Buffy Sainte-Marie

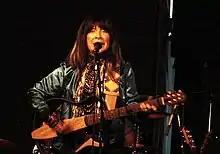
Sainte-Marie performing at The Iron Horse in Northampton, Massachusetts, June 2013

In 1986, British pop band Red Box covered her song "Qu'Appele Valley, Saskatchewan" (shortened to just "Saskatchewan") on their debut album "The Circle & the Square". The song appears on Sainte-Marie's 1976 album "Sweet America". Sainte-Marie voiced a Cheyenne character, Kate Bighead, in the 1991 made-for-TV movie "Son of the Morning Star", telling the Indian side of the Battle of the Little Bighorn where the Sioux chief, Sitting Bull, defeated Lieutenant Colonel George Custer. In 1992, after a sixteen-year recording hiatus, Sainte-Marie released the album "Coincidence and Likely Stories". Recorded in 1990 at home in Hawaii on her computer and transmitted via modem through the Internet to producer Chris Birkett in London, England, the album included the politically charged songs "The Big Ones Get Away" and "Bury My Heart at Wounded Knee" (which mentions Leonard Peltier), both commenting on the ongoing plight of Native Americans (see also the book and film with the same name")". Also in 1992, Sainte-Marie appeared in the television film "The Broken Chain" with Wes Studi and Pierce Brosnan along with First Nations Bahá'í Phil Lucas.